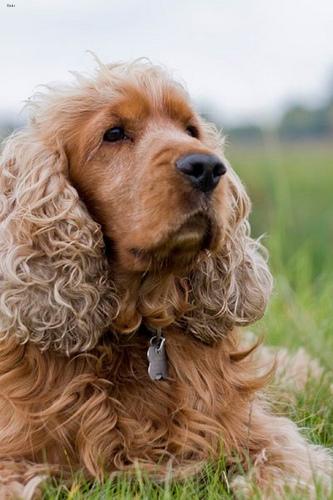
Breed: english cocker spaniel